Sensor

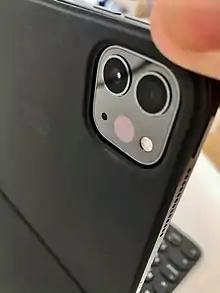
A LIDAR sensor (bottom, center), as part of the camera system on an iPad Pro.

MOS monitoring sensors are used for house monitoring, office and agriculture monitoring, traffic monitoring (including car speed, traffic jams, and traffic accidents), weather monitoring (such as for rain, wind, lightning and storms), defense monitoring, and monitoring temperature, humidity, air pollution, fire, health, security and lighting. MOS gas detector sensors are used to detect carbon monoxide, sulfur dioxide, hydrogen sulfide, ammonia, and other gas substances. Other MOS sensors include intelligent sensors and wireless sensor network (WSN) technology.